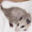
Label: possum